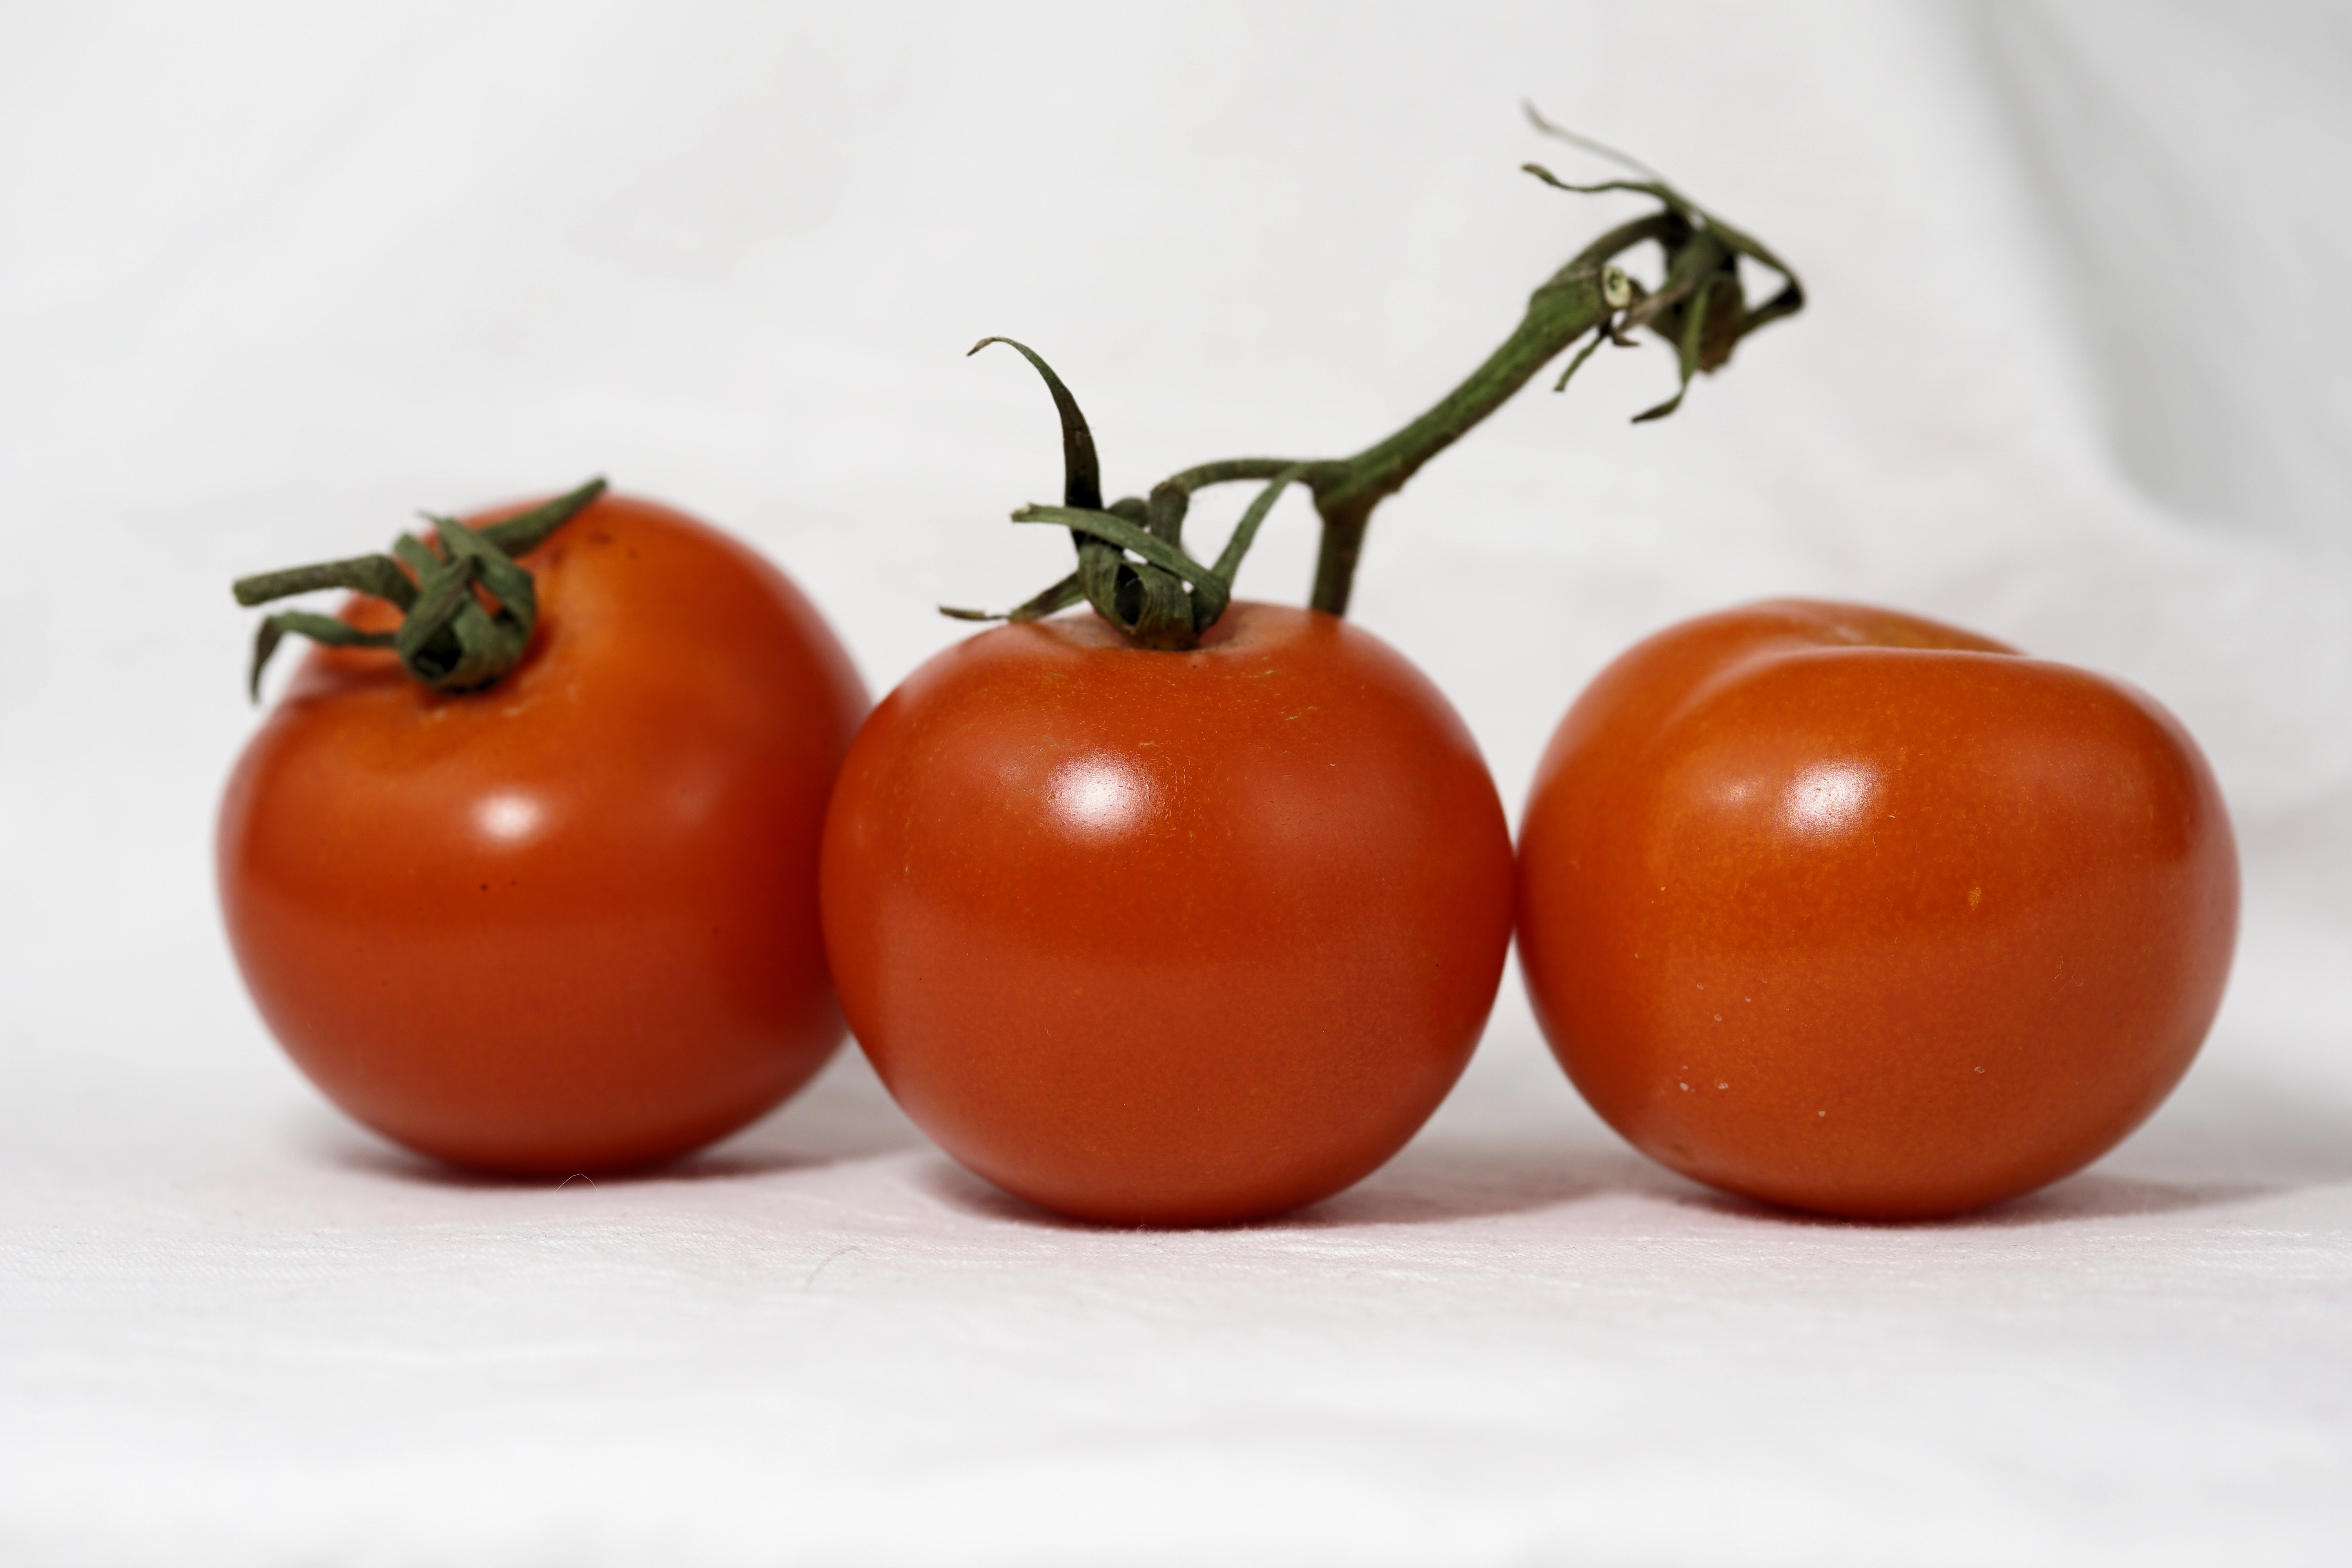
nature, fruit, food, mediterranean, red, produce, vegetable, garden, healthy, eat, delicious, tomato, vegetables, tomatoes, vegetarian food, frisch, natural foods, local food, superfood, bush tomato, still life photography, plum tomato, potato and tomato genus, nightshade family